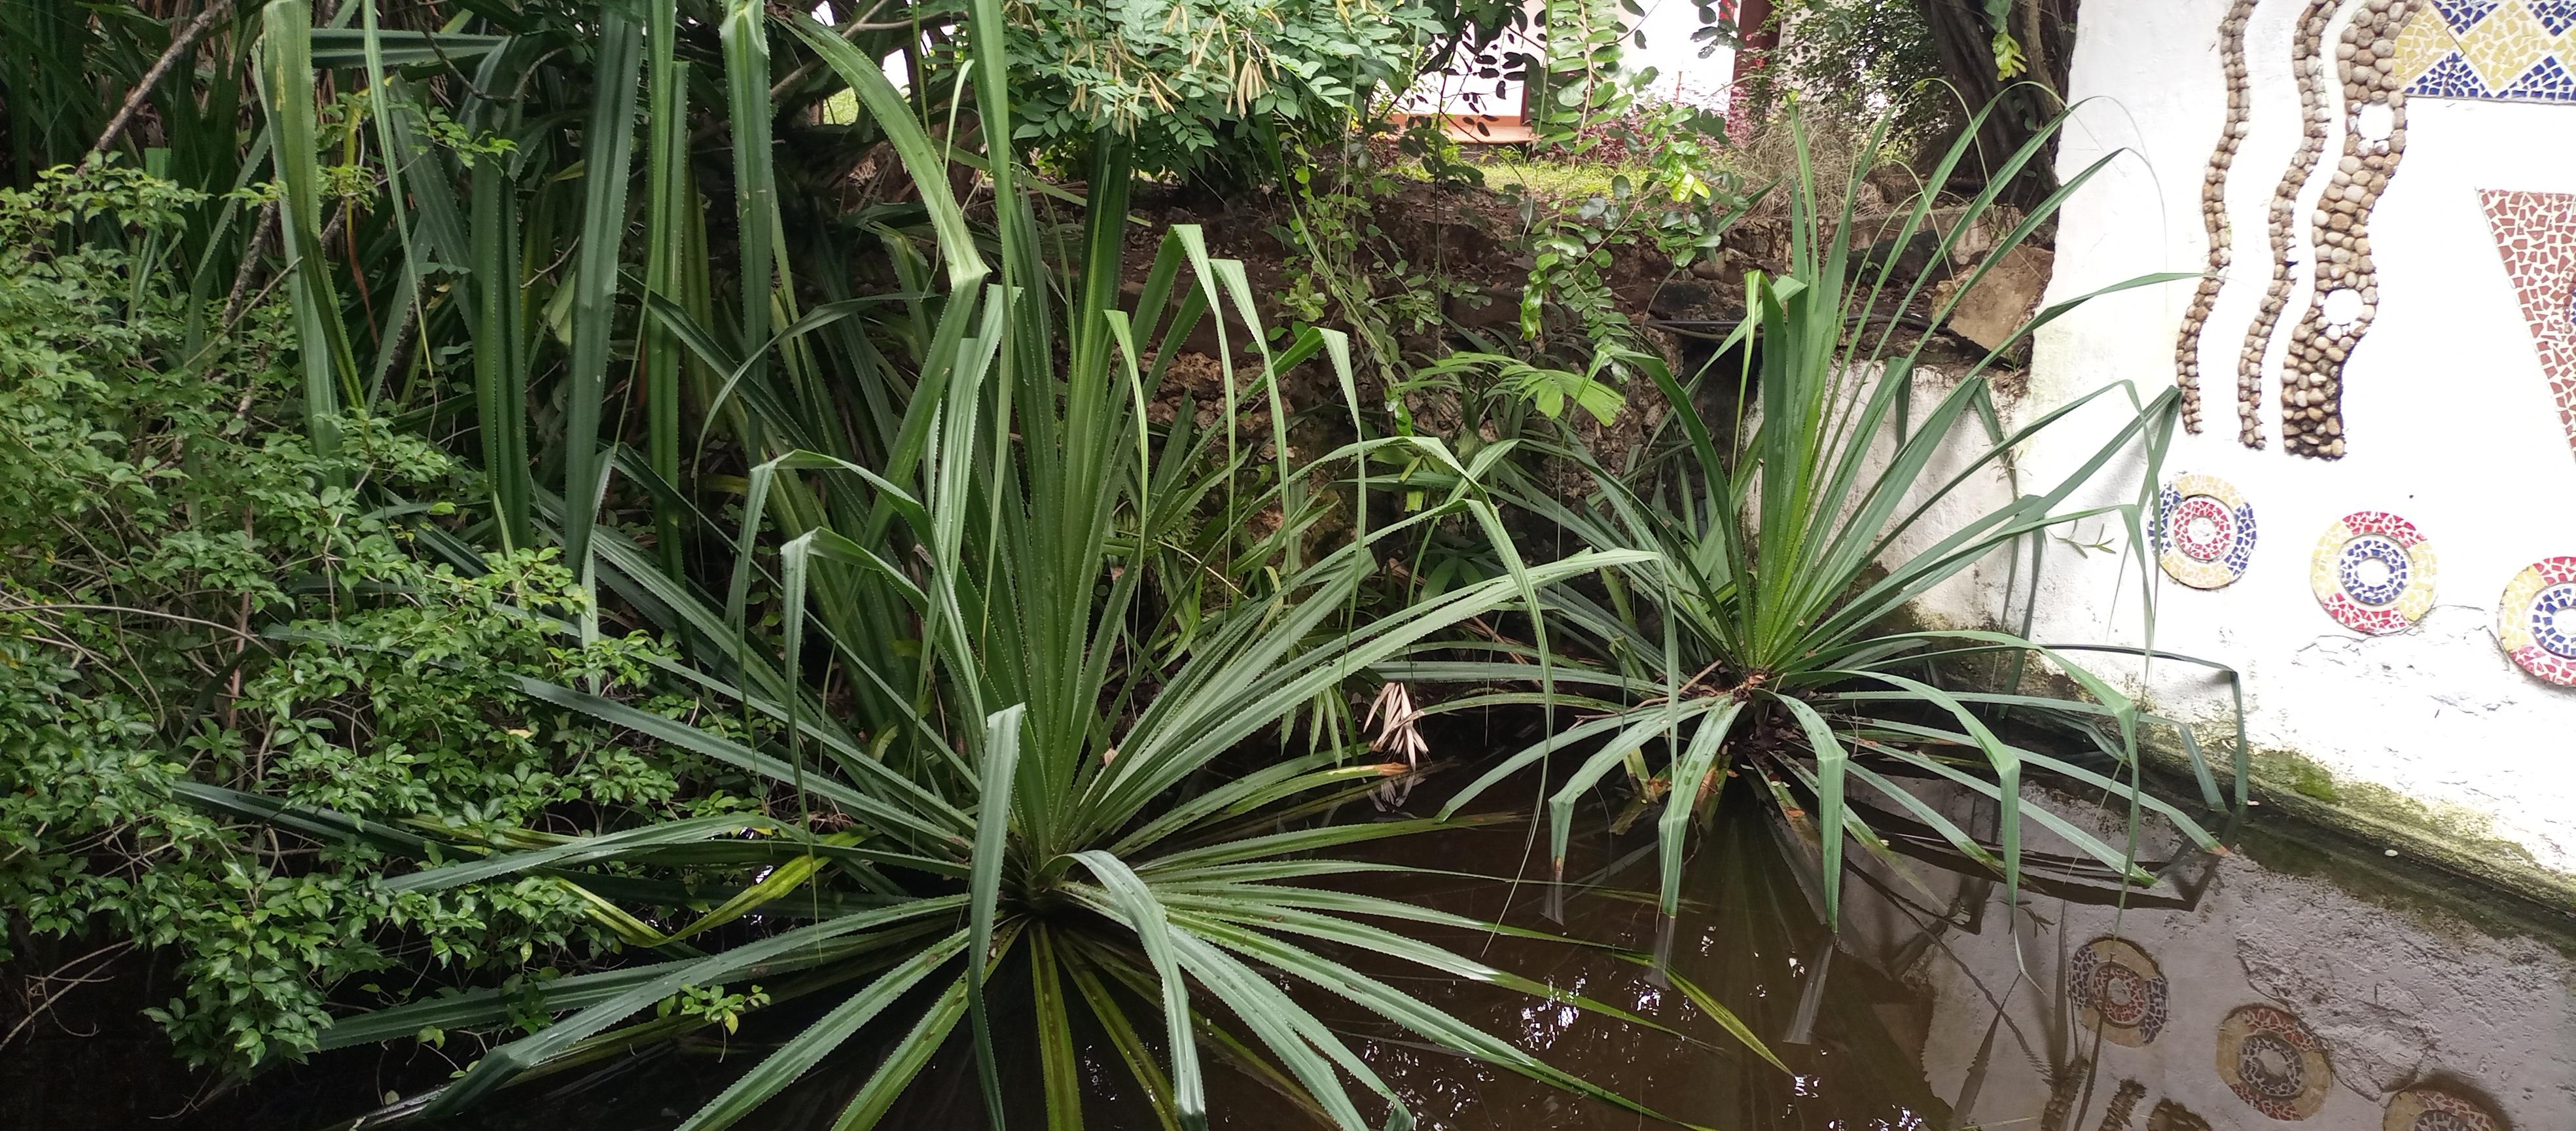
Maji mengi ya rangi ya kahawia, yamezungukwa na mimea mingi mirefu yenye majani ya kijani kibichi. Upande wa kulia ukuta mweupe umepambwa kwa vigai vya rangi mbalimbali na michoro ya ajabu.